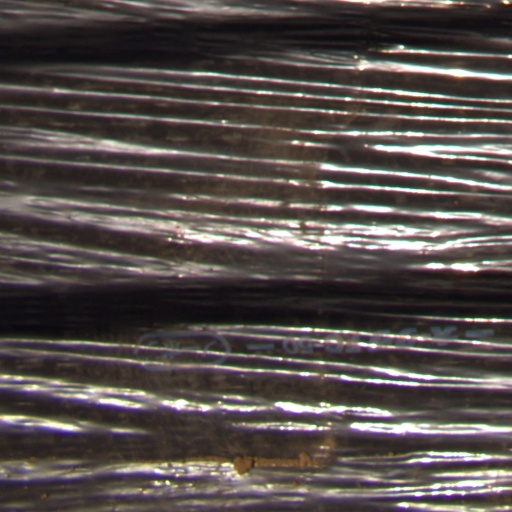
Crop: Jerusalem artichoke